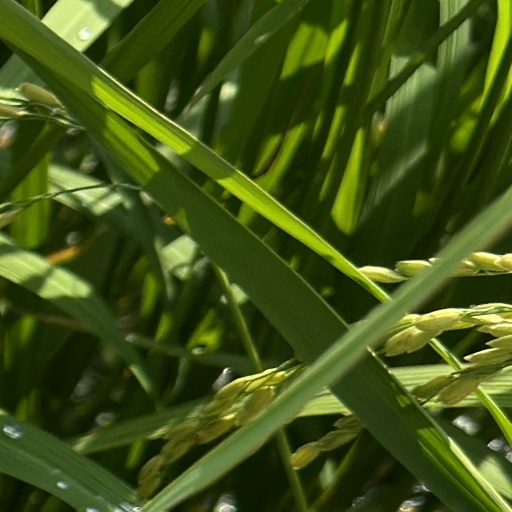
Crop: rice